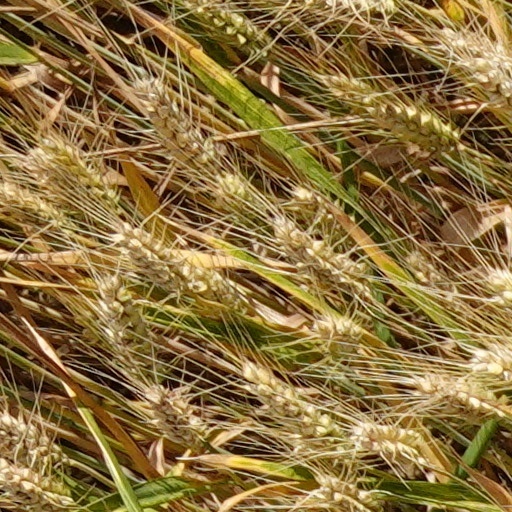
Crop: wheat